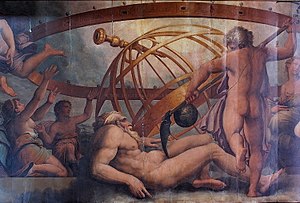
Uranus (mytologi)
Overfaldet på Uranos
Uranos eller Uranus var i den græske mytologi gud for himlen.